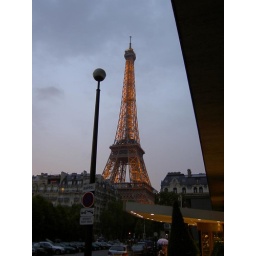
The Eiffel tower as big as a street lamp and crowded in by a roof.